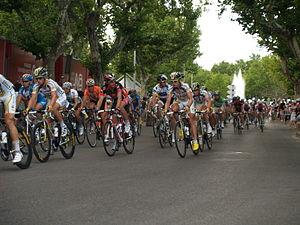
Peloton du Tour de France 2009 en Arles.